Rawalpindi

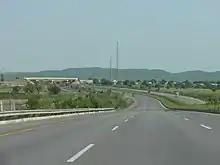
The M-2 motorway connects Rawalpindi to Lahore, and is part of a network of motorways under construction that will continue to the port city of Karachi.

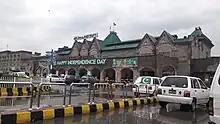
Rawalpindi Railway Station

The Rawalpindi-Islamabad Metrobus is a bus rapid transit system operating in the Islamabad-Rawalpindi metropolitan area. The Metrobus network's first phase was opened on 4 June 2015, and stretches 22.5 kilometres between Pak Secretariat, in Islamabad, and Saddar in Rawalpindi. The second stage stretches 25.6 kilometres between the Peshawar Morr Interchange and New Islamabad International Airport and was inaugurated on 18 April 2022. The system uses e-ticketing and an Intelligent Transportation System and is managed by the Punjab Mass Transit Authority.